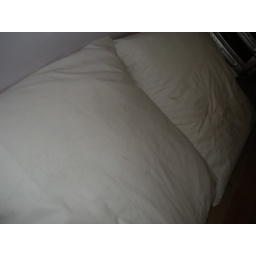
New pillows with white covers (probably not the best choice) for millie and mollie in our bedroom